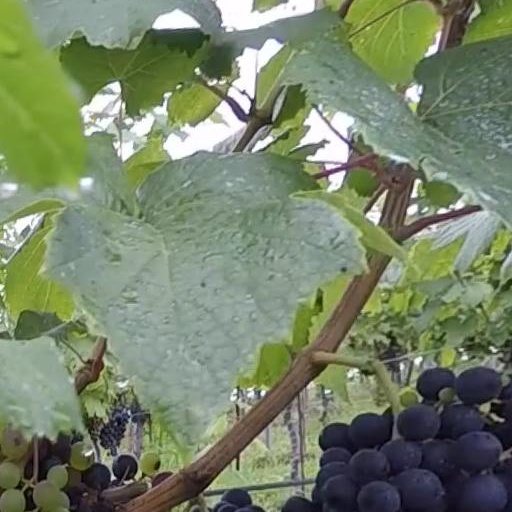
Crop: grape